Boreal woodland caribou

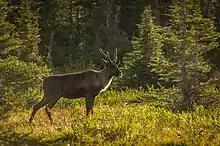
Mountain woodland caribou Jasper National Park, Alberta by User:ThartmannWiki

There are 16 woodland caribou herds in Alberta and their ranges are all on Crown land. In west-central Alberta there are two ecotypes – boreal and mountain. "Seven of the ten most-at-risk herds are in Alberta and are generally well-known to be under severe threat." There are 12 designated units for conservation purposes including the most-at-risk herds, AB2 Bistcho, Little Smoky, a small isolated local population at risk of extirpation, AB1 Chinchaga in Alberta and British Columbia, AB8 Richardson, AB6 Red Earth, AB11 Nipisi, a small local population, and AB7 West Side Athabasca River. The remaining herds are AB3 Yates, AB4 Caribou Mountains, AB9 East Side Athabasca River, AB10 Cold Lake and AB12 Slave Lake (a small, local population). The Banff National Park population of Central Mountain DU8 caribou was extirpated in 2009 when the last five were killed by an avalanche.